Joannes de Mol

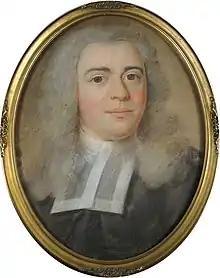
Portrait of Joannes de Mol by Pieter Oets (1720-1790). Kasteel-museum Sypesteyn, Nieuw-Loosdrecht.

De Mol was born in 1726 at Midlum, near Harlingen and, like his father, studied theology in Leiden. His first post was at 's-Gravenpolder in Zeeland, before moving in 1752 to Oud-Loosdrecht. There he got to know one of the richest women in Amsterdam, Anna de Haze who had a country house in the village and a collection of Meissen porcelain. In 1774 De Mol bought a clay part, stored in the Muiderslot, left over from the porcelain factory in Weesp. That factory started in 1759 by Bertrand Philip, count of Gronsveld, bailiff of Muiden and member of the Admiralty of Amsterdam. The factory was declared a failure in 1770, and hardly produced a little more for its last two years.